Aleksandr Figner

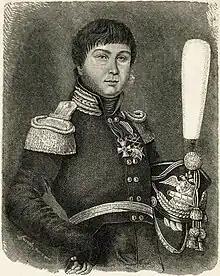
"Figner is always in the closest proximity to the enemy" - from Kutuzov’s report of 1812.

Aleksandr Samoilovich Figner (Alexandre Figner) (1787–1813) was a Guards colonel of the army of the Russian Empire, known as the organizer of partisan units during the 1812 Napoleonic invasion of Russia and later of Germany.